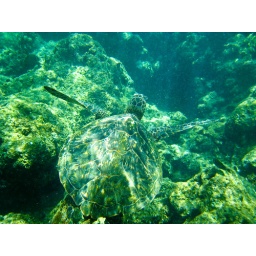
A green sea turtle swimming off of Tunnels Beach in Kauai.